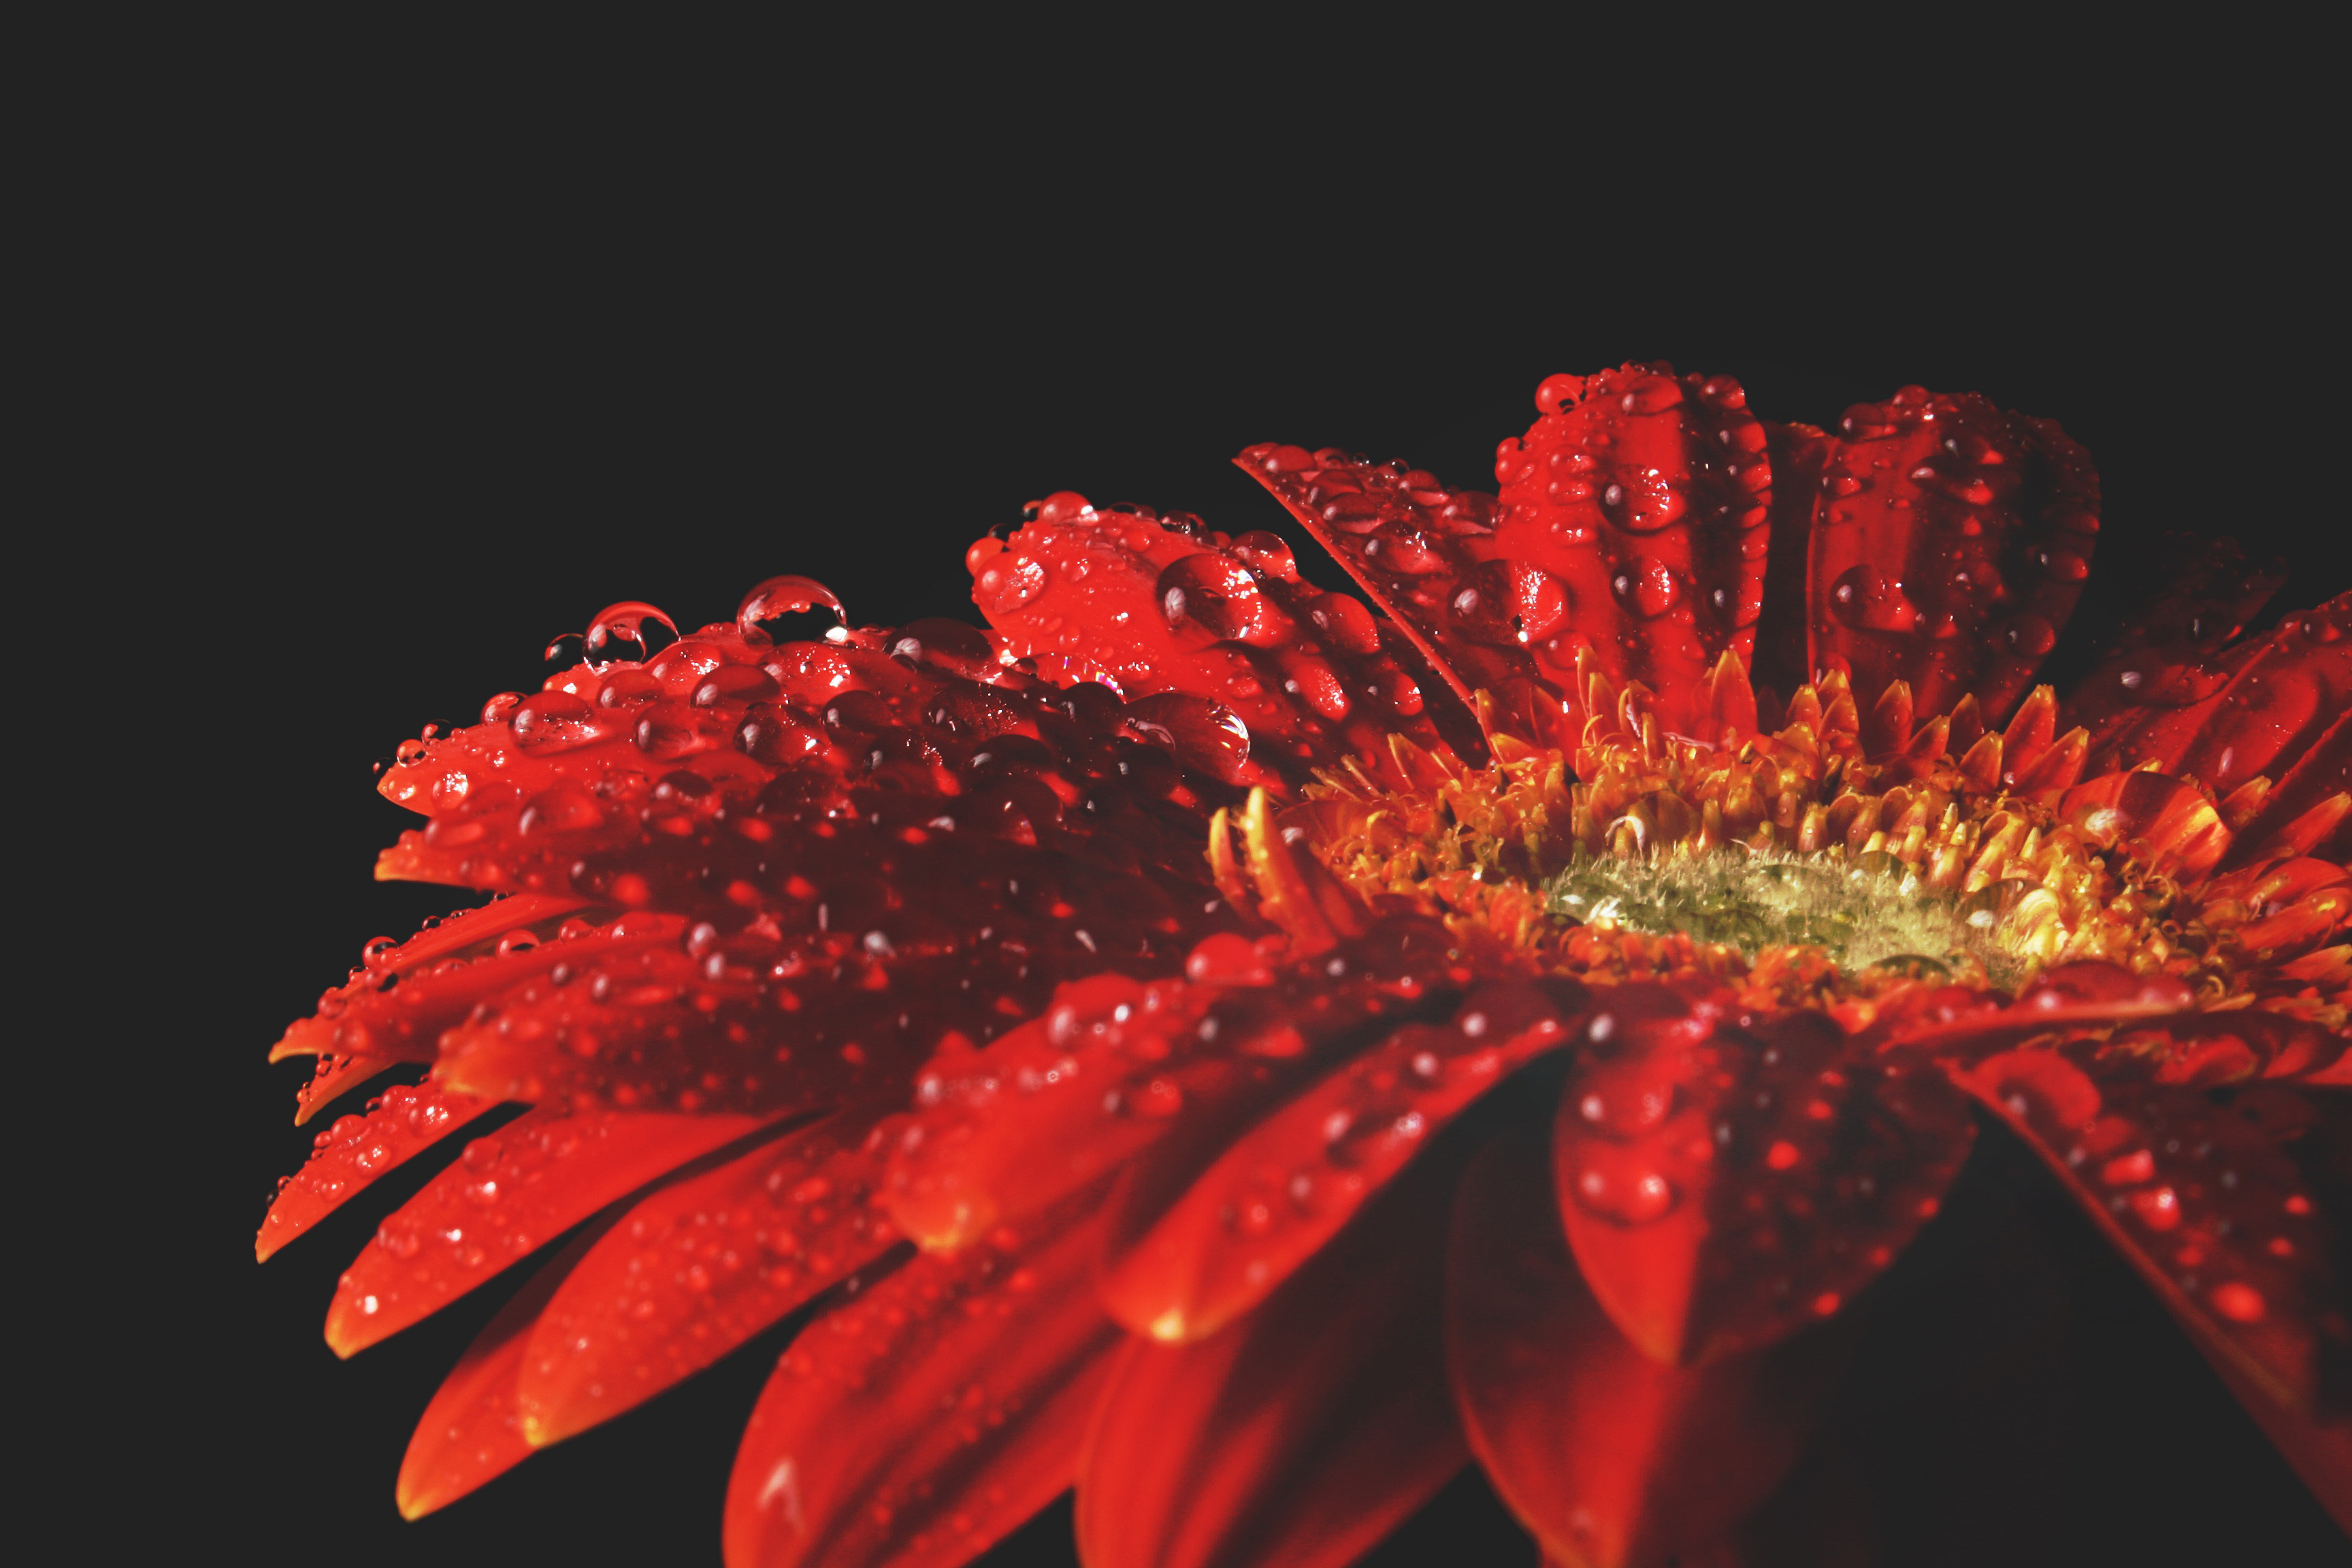
flower, barberton daisy, red, gerbera, water, orange, plant, petal, dew, flowering plant, moisture, close up, daisy family, drop, macro photography, still life photography, Colorfulness, annual plant, asterales, perennial plant